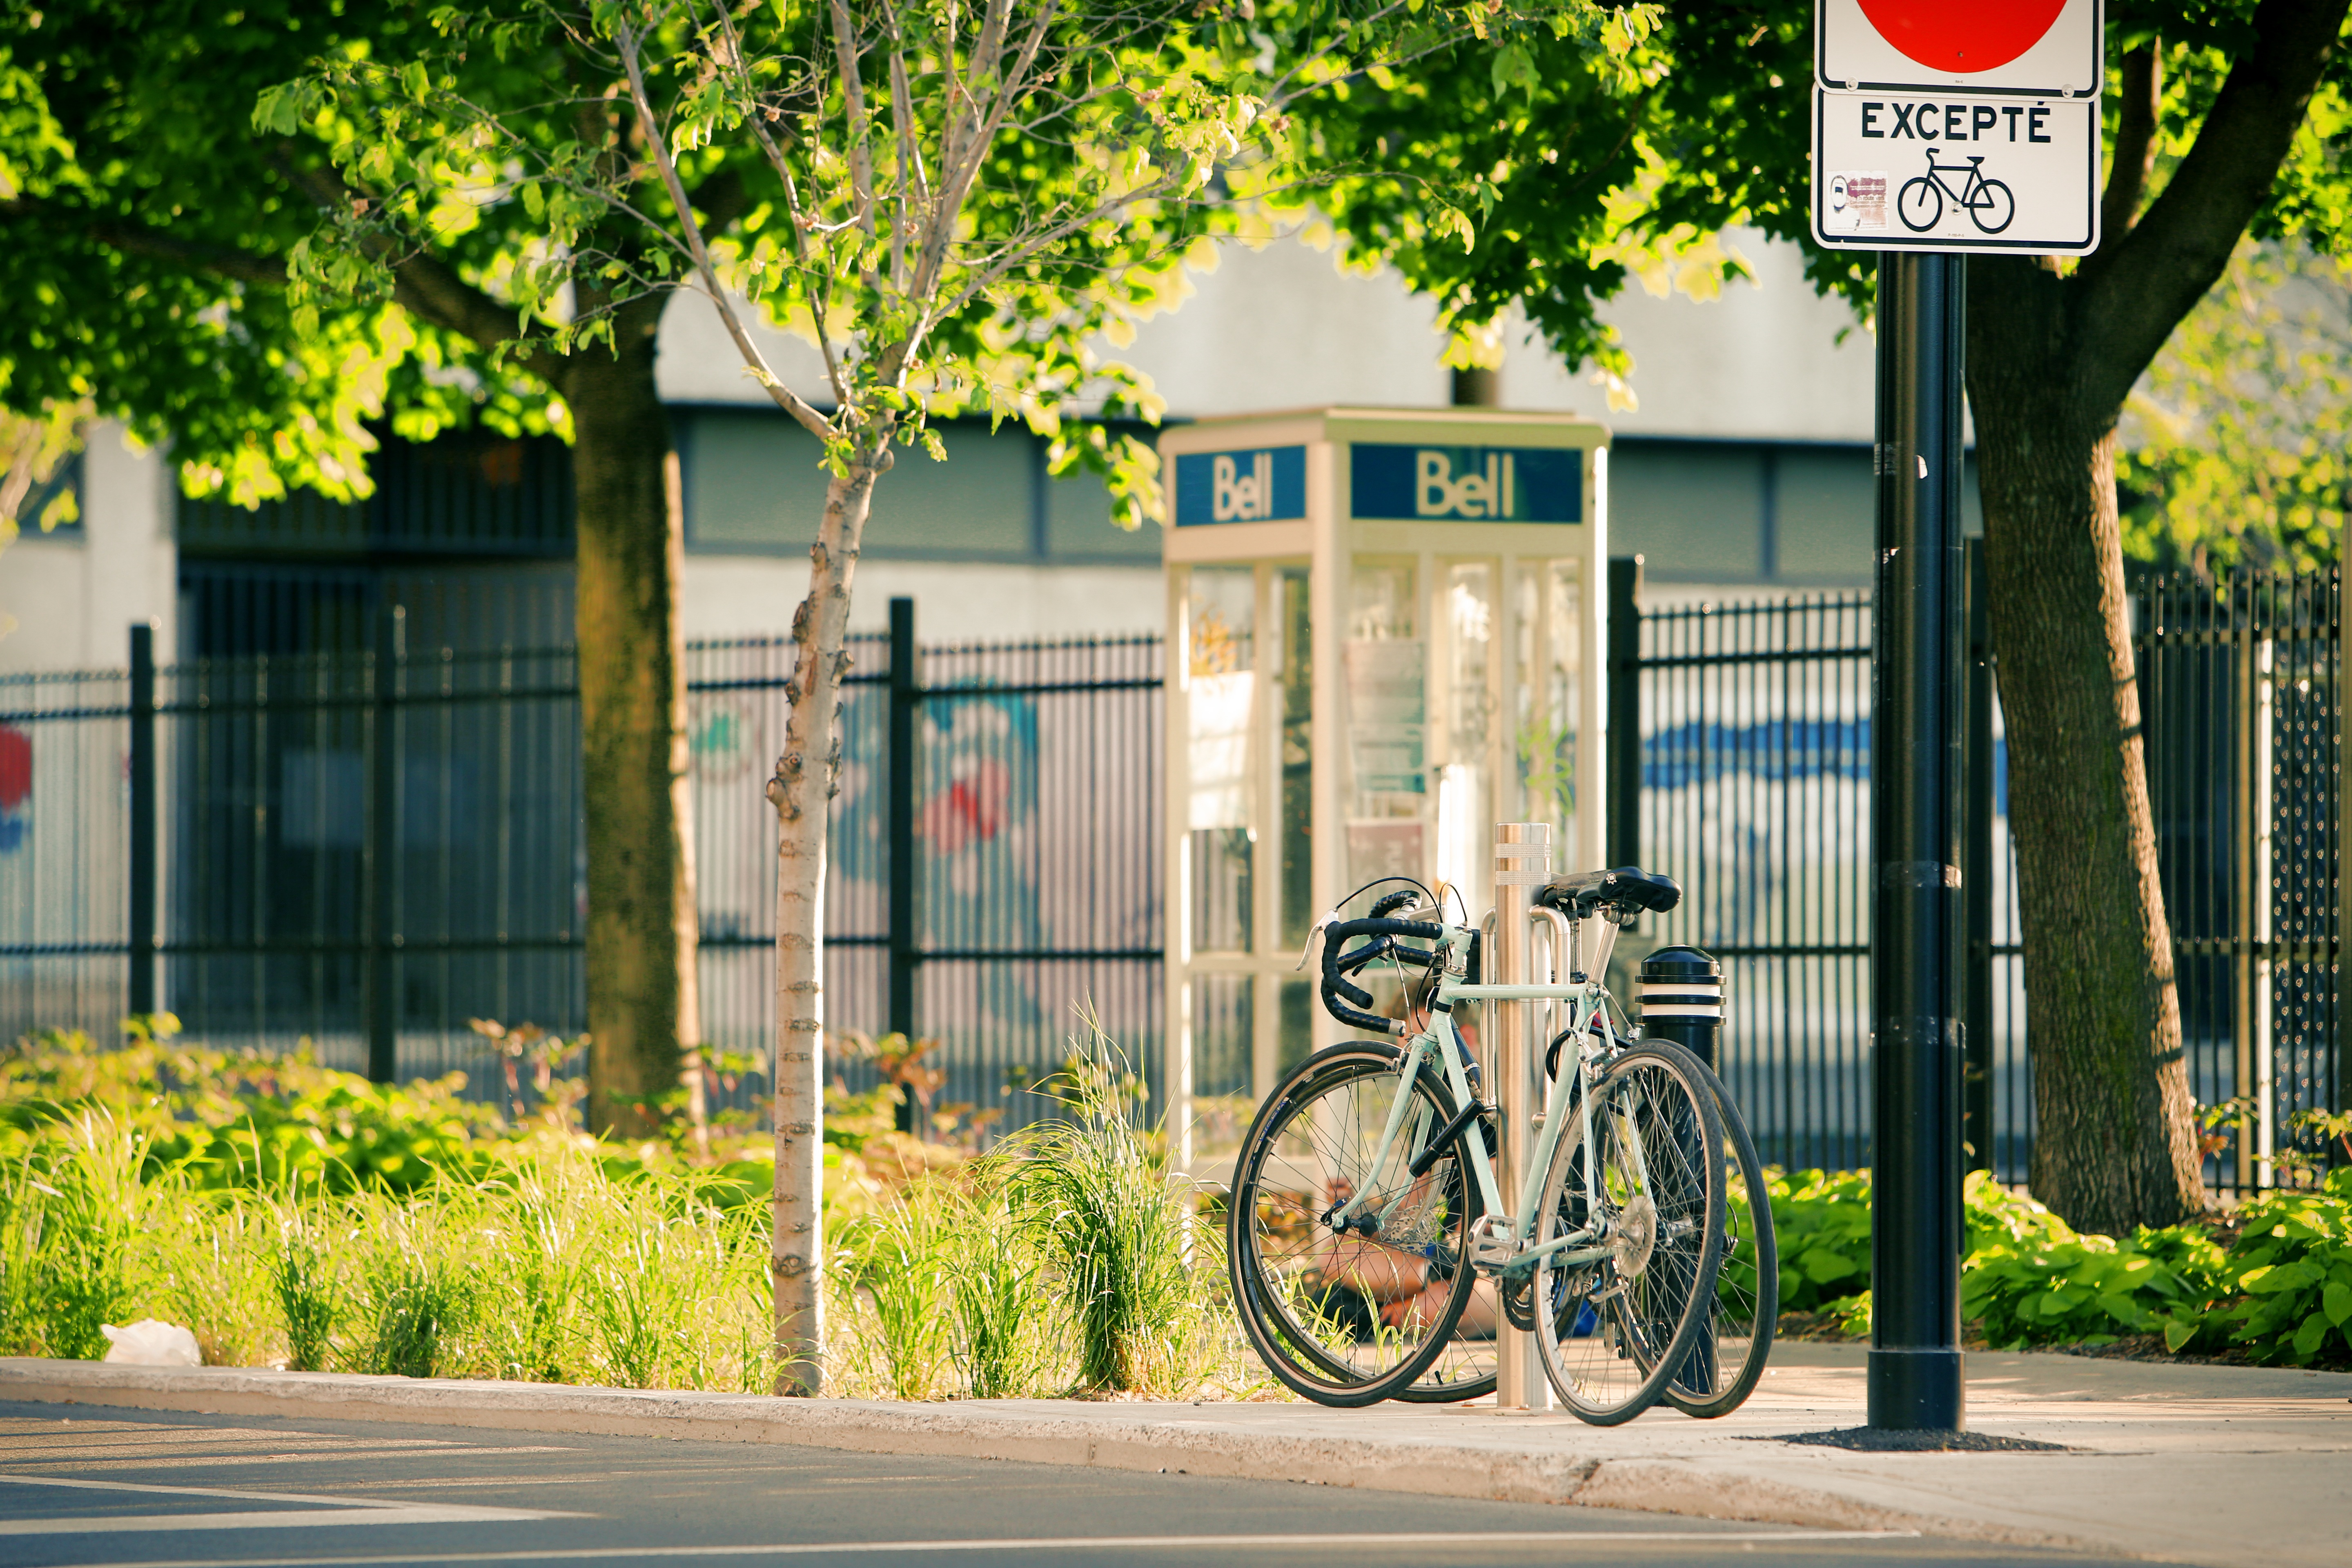
grass, pedestrian, road, street, sidewalk, bicycle, bike, city, urban, pavement, downtown, transport, bell, suburb, vehicle, lane, trees, cycling, infrastructure, bicycles, posts, bushes, bikes, quebec, montreal, neighbourhood, urban area, residential area, telephone booth, human settlement